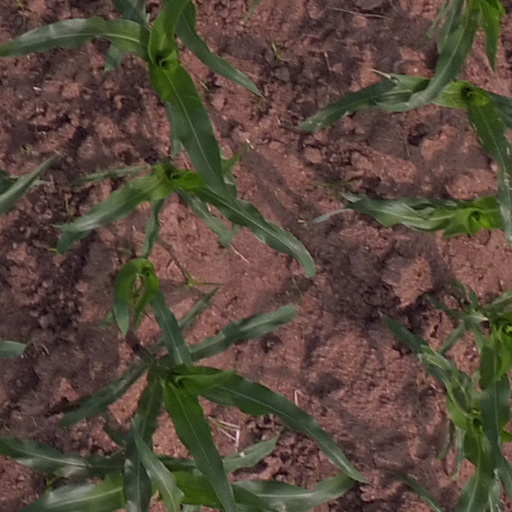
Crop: maize; corn